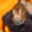
Label: cat